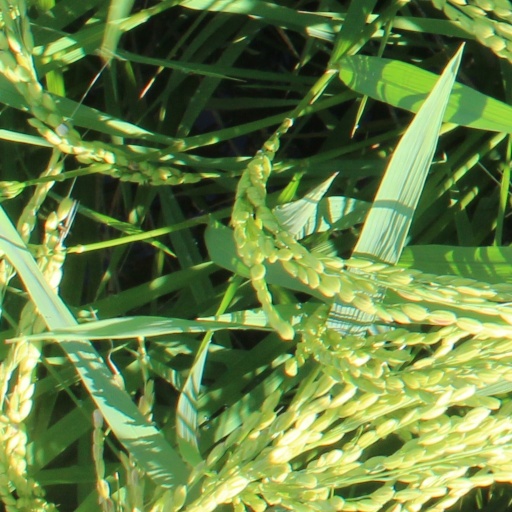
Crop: rice